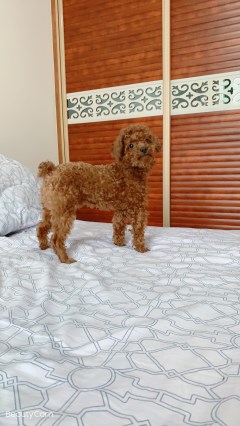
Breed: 7449-n000128-teddy